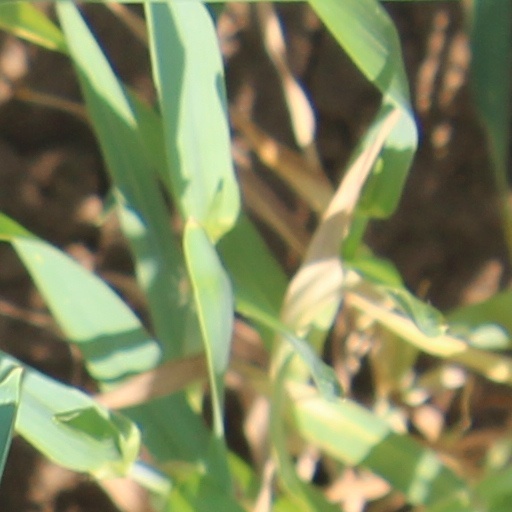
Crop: wheat